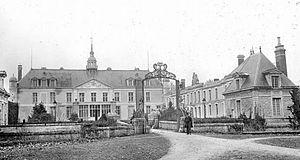
Château de Meslay-le-Vidame, Eure-et-Loir (France).
Meslay-le-Vidame est une commune française située dans le département d'Eure-et-Loir, en région Centre-Val de Loire.
Cet article recense de manière non exhaustive les châteaux, maisons fortes, mottes castrales, situés dans le département français d'Eure-et-Loir. Il est fait état des inscriptions et classements au titre des monuments historiques.